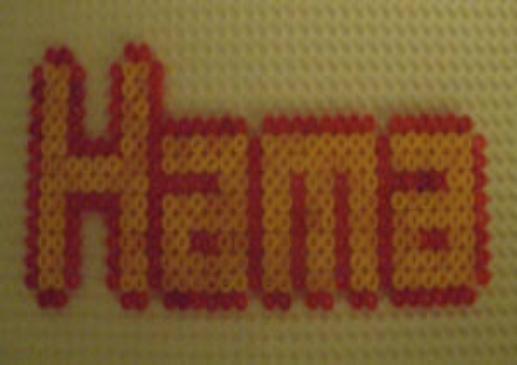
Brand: Hama
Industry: Electronic